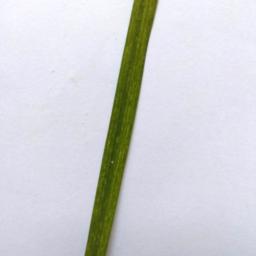
Label: Rice___Healthy